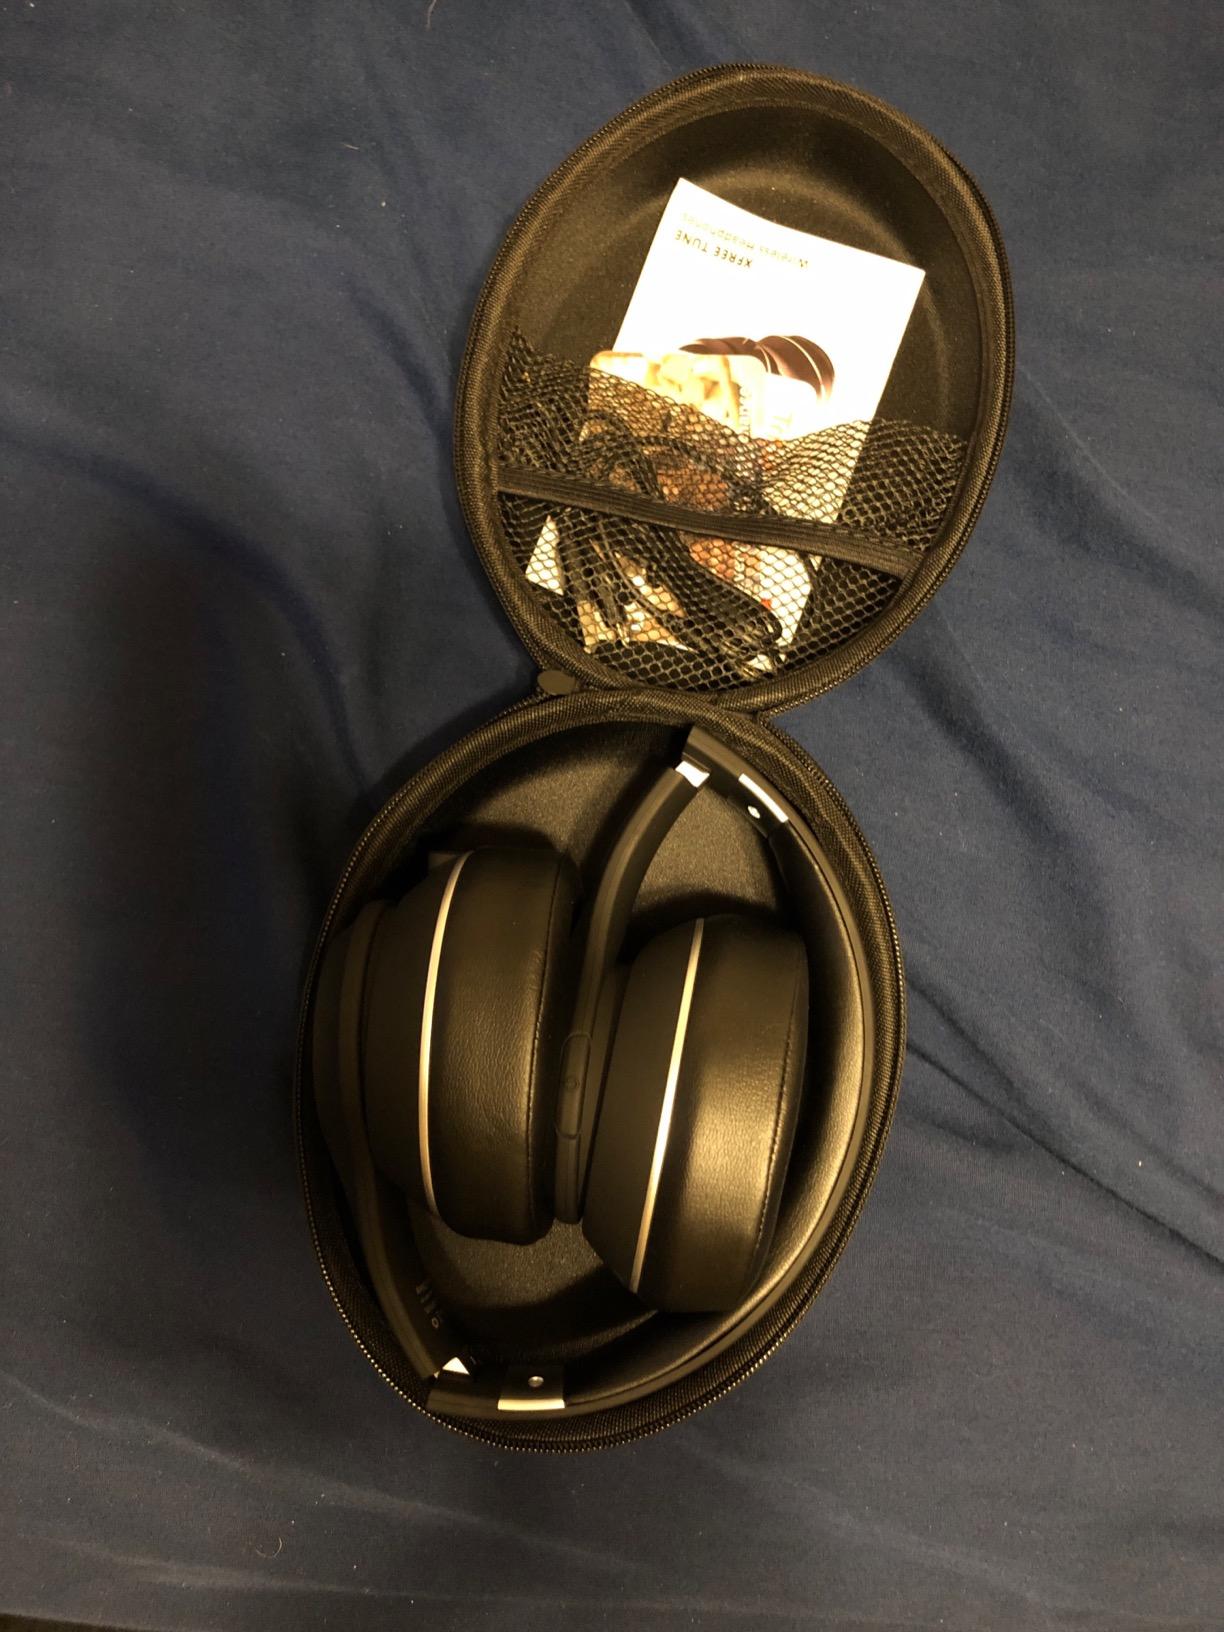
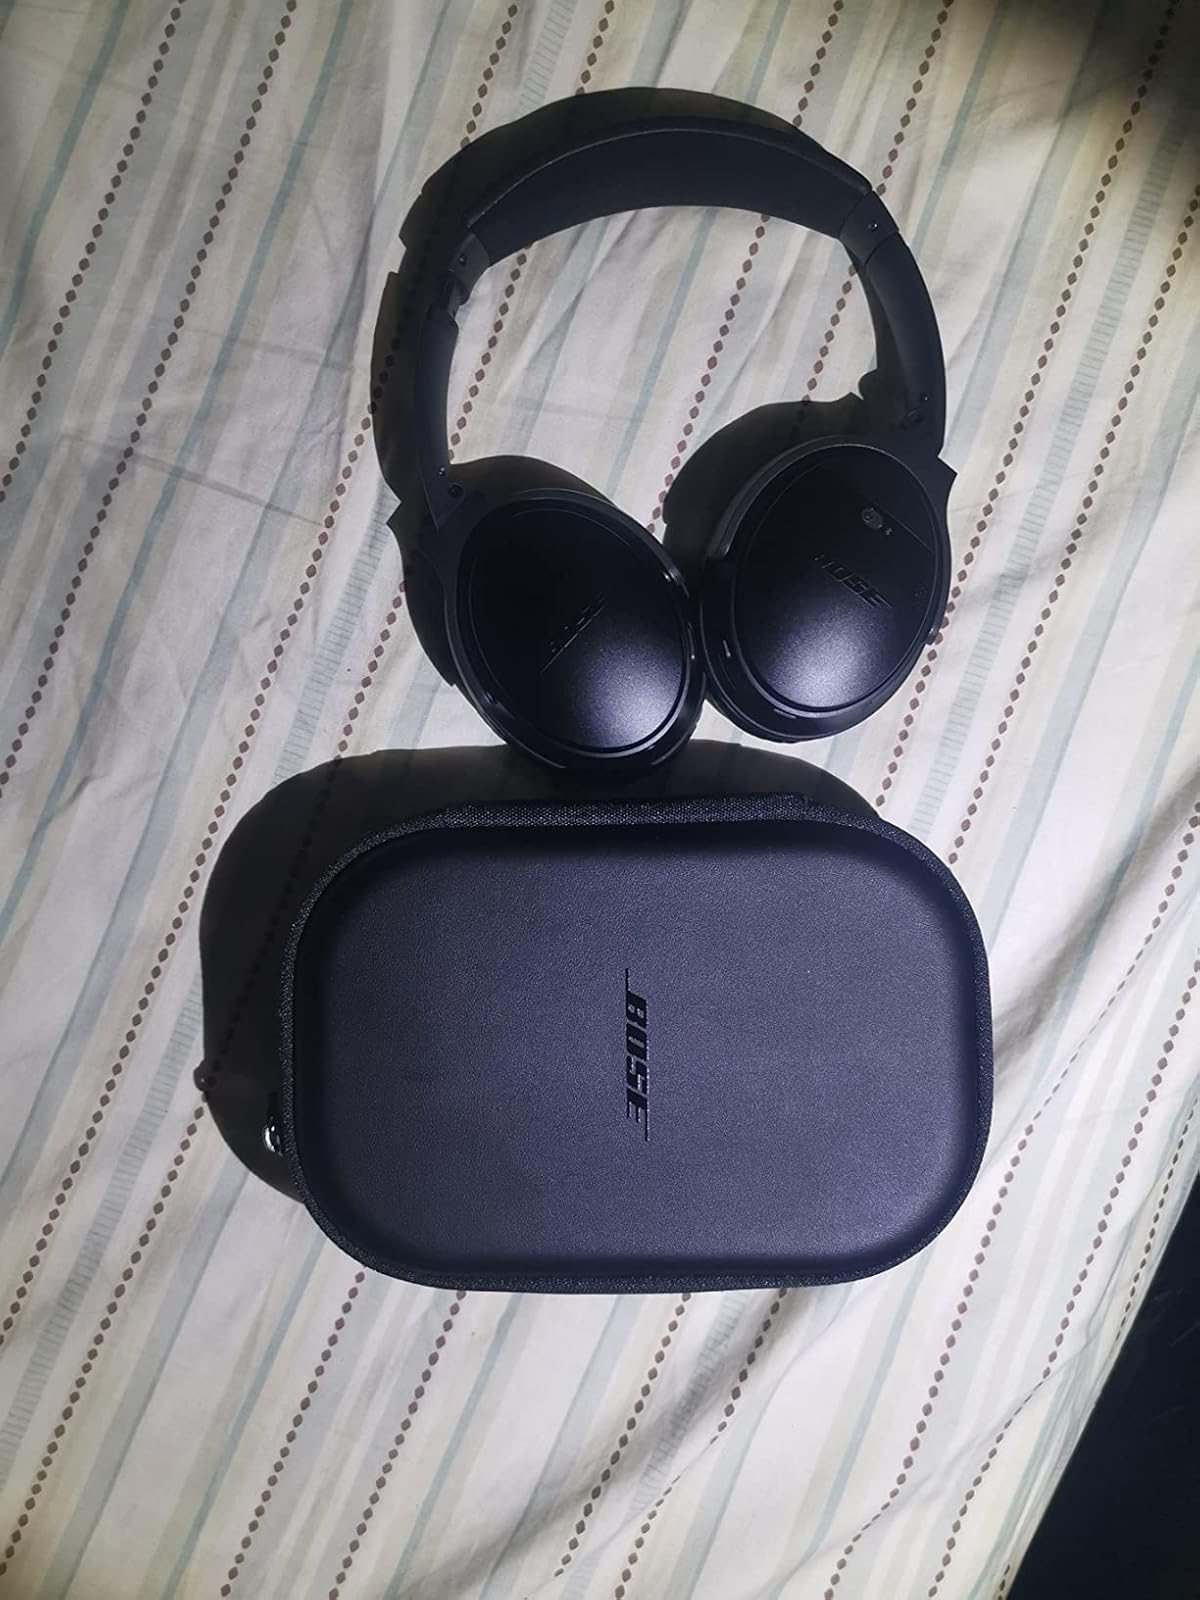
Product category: headphones
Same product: no